John Nelson (conductor)

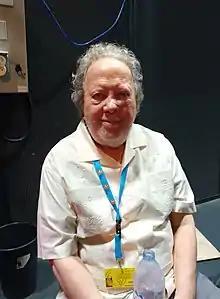

John Wilton Nelson (December 6, 1941 – March 31, 2025) was an American conductor known for his productions of the music of Hector Berlioz.